Worlds of Wonder (toy company)

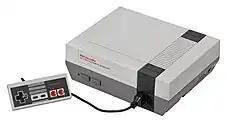
Nintendo Entertainment System

In 1986, WoW launched Lazer Tag and the animated TV series "Lazer Tag Academy" at about the same time as the home version of Entertech's brand and its "Photon" show.